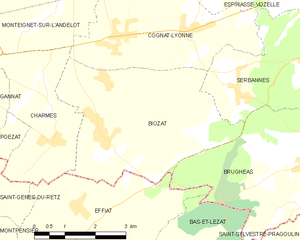
Carte des communes françaises: Biozat